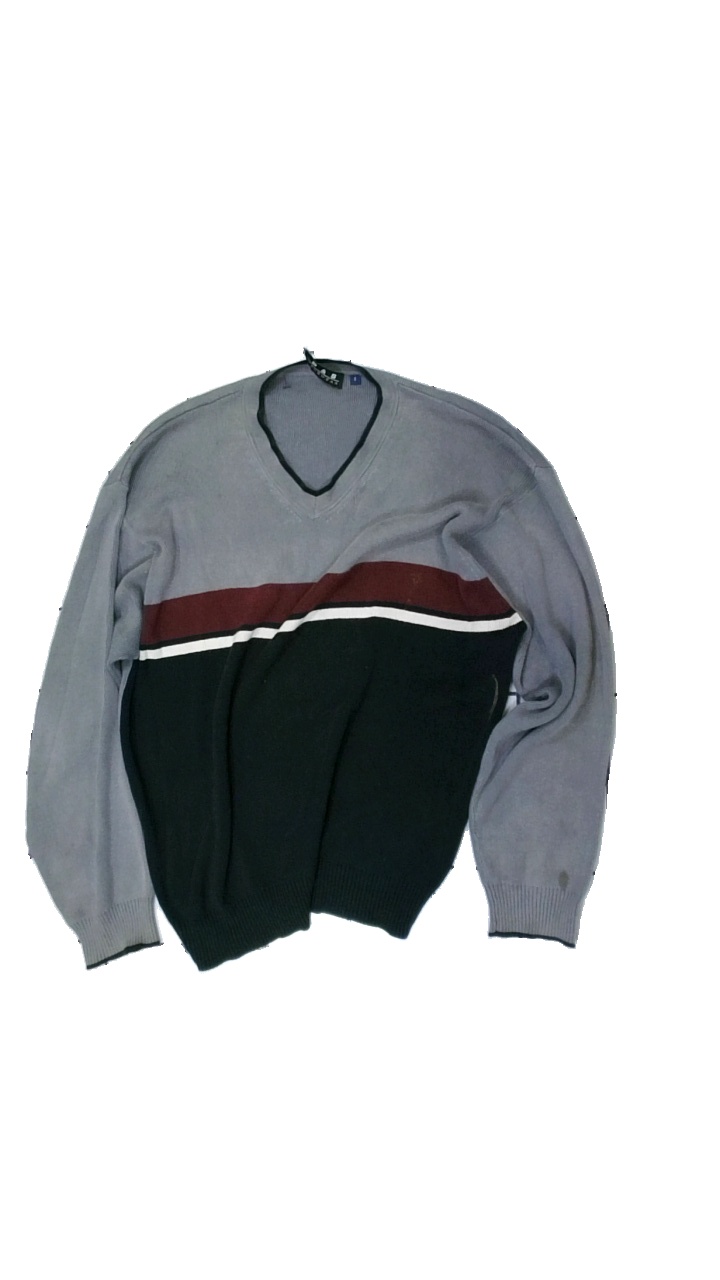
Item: Sweater (Men)
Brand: P&s Menswear
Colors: Grey, Black, White
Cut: Regular, V-collar
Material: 100% cotton
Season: All
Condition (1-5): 2
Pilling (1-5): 2
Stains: Minor
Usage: Recycle
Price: <50